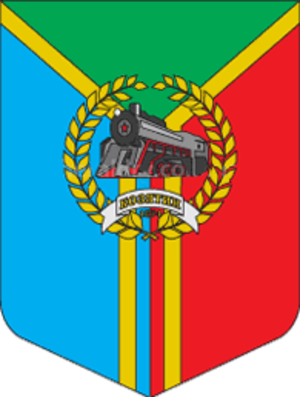
Koziatyn ou Kaziatine est une ville de l'oblast de Vinnytsia, en Ukraine, et le centre administratif du raïon de Koziatyn. Sa population s'élevait à 24 180 habitants en 2014.